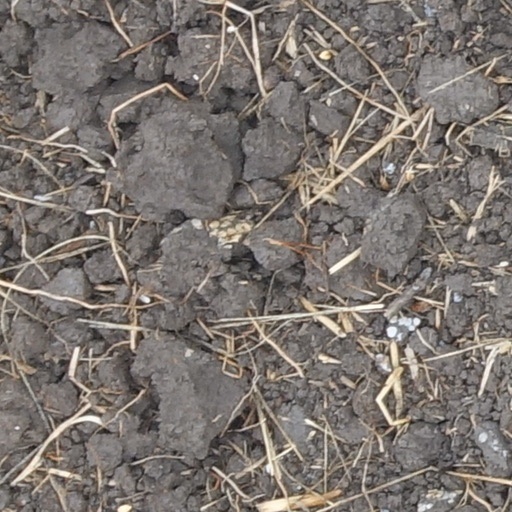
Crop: wheat